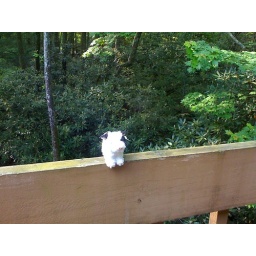
Sitting on the upstairs balcony railing looking out into the trees over the creek behind the condo.